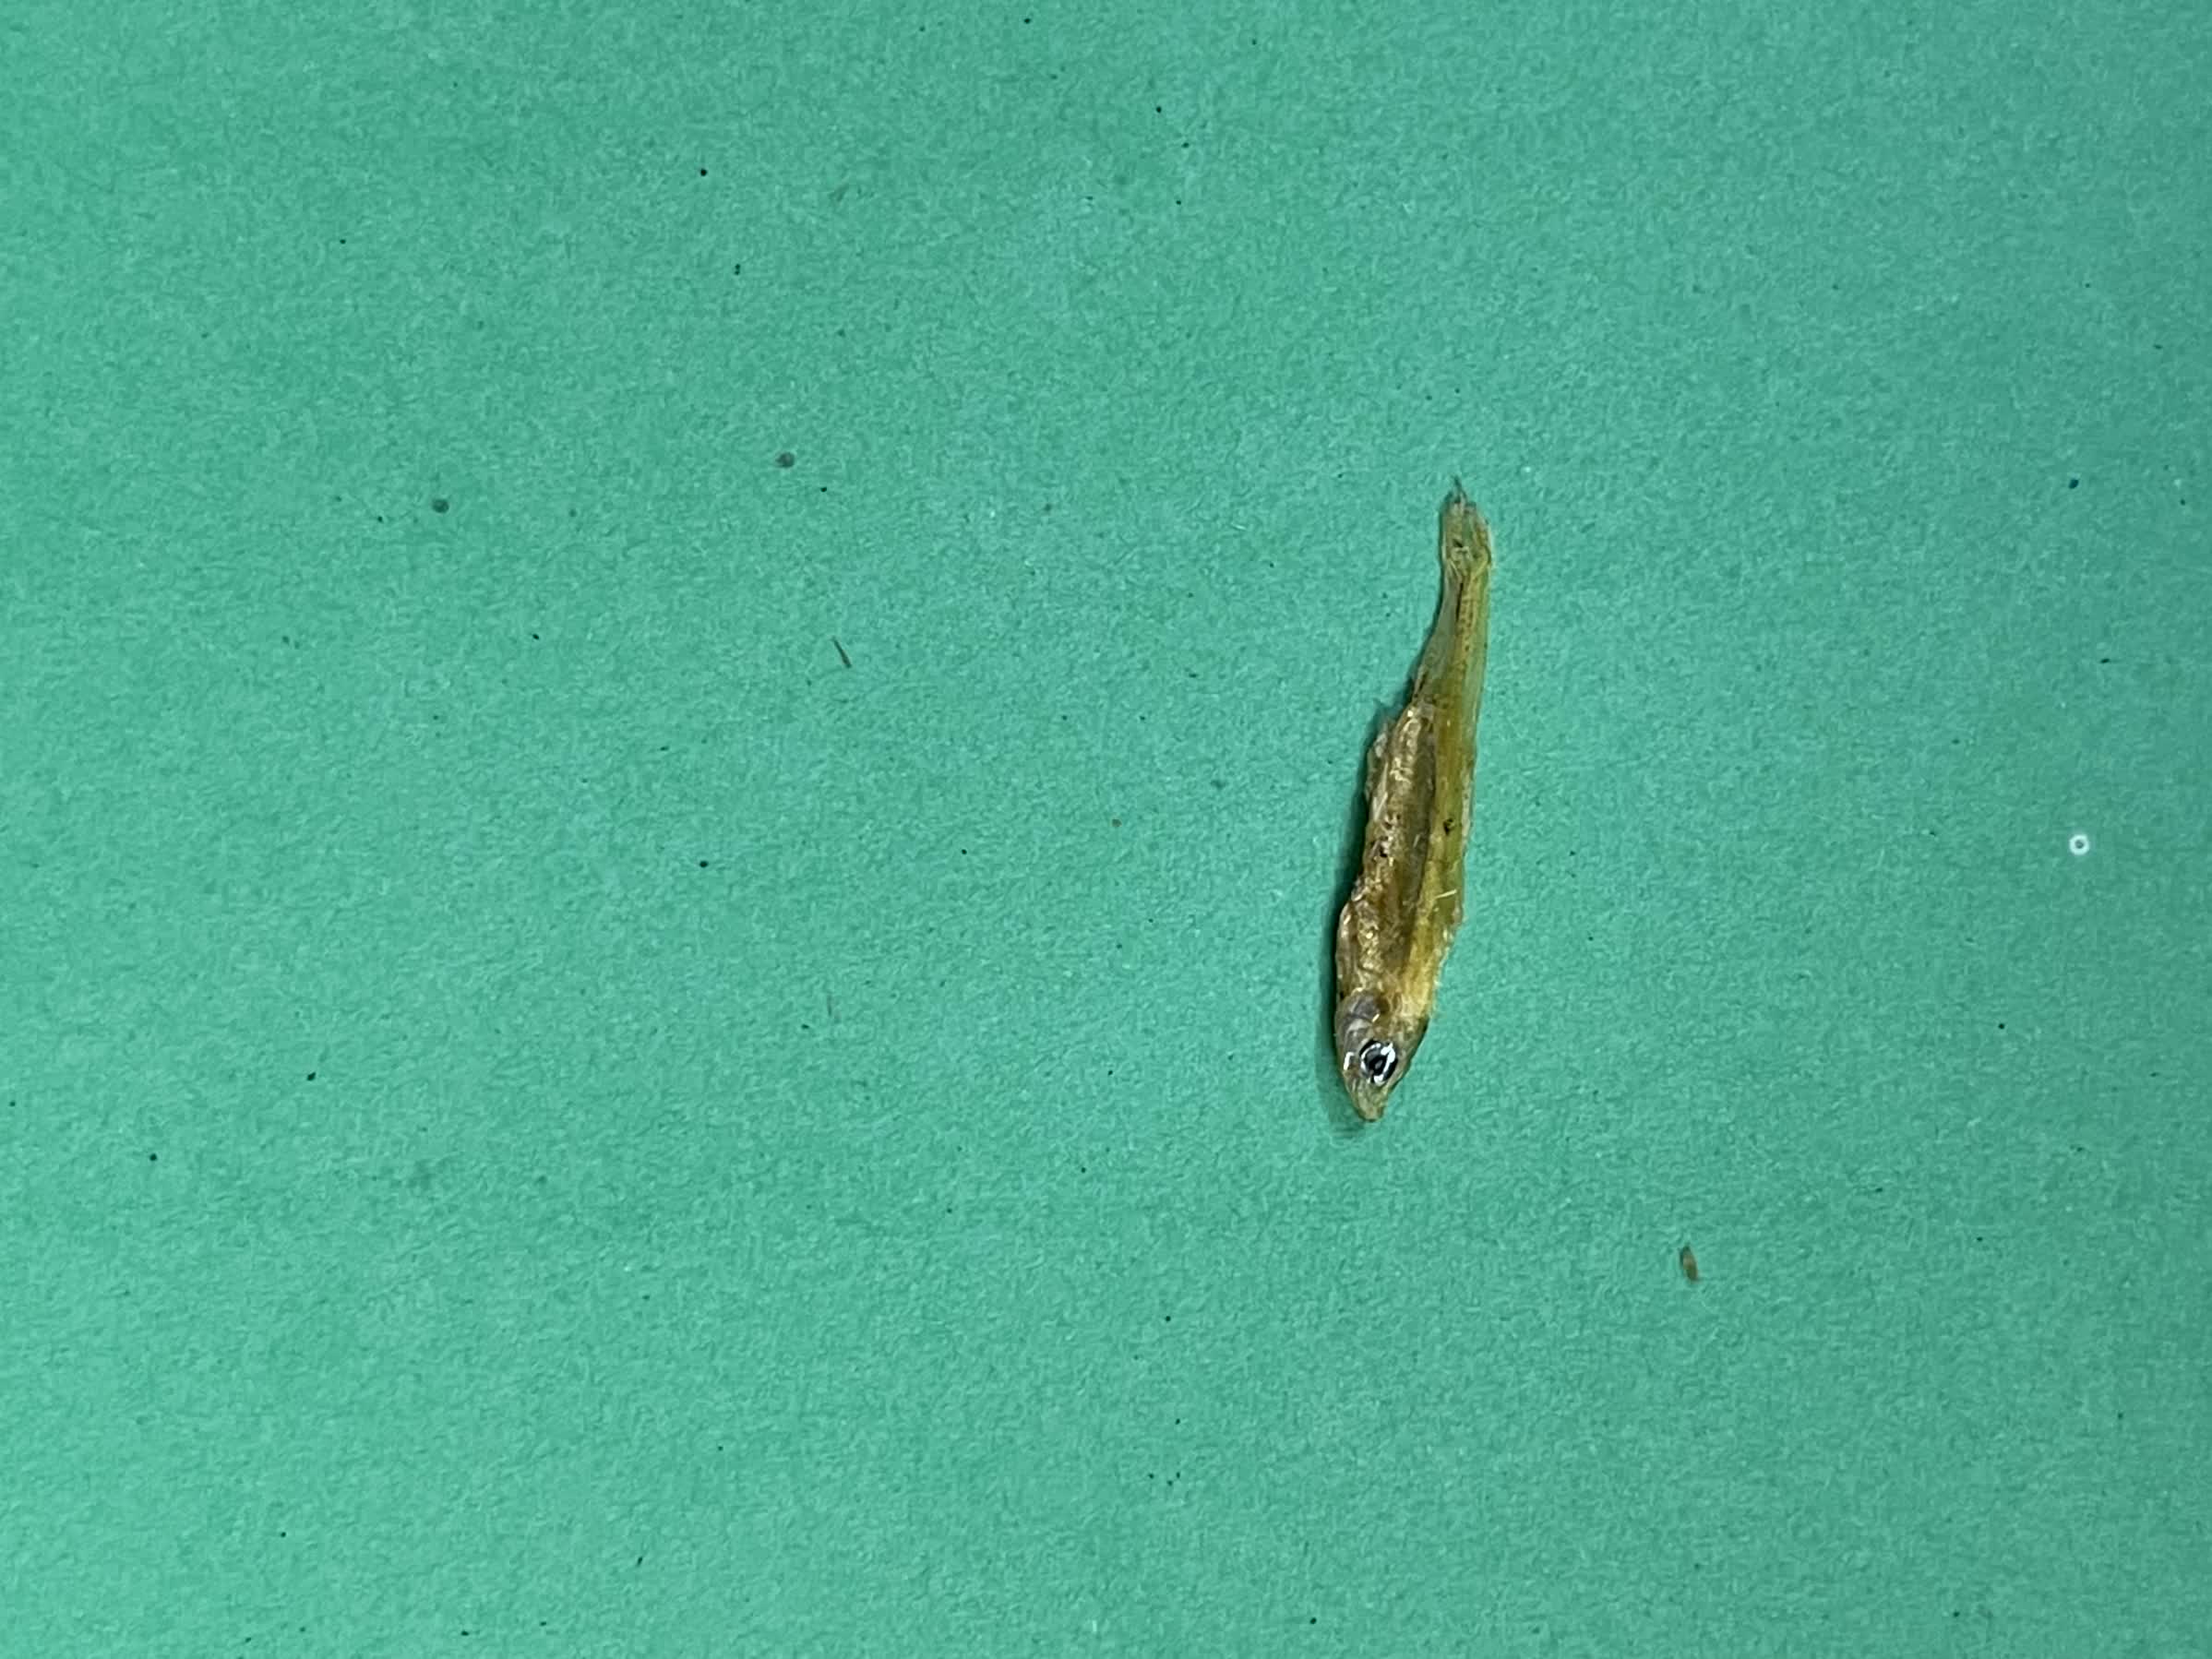
Species: kachki